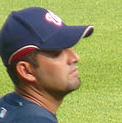
Age: 33